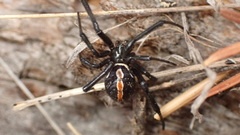
Species: Lactrodectus_hesperus